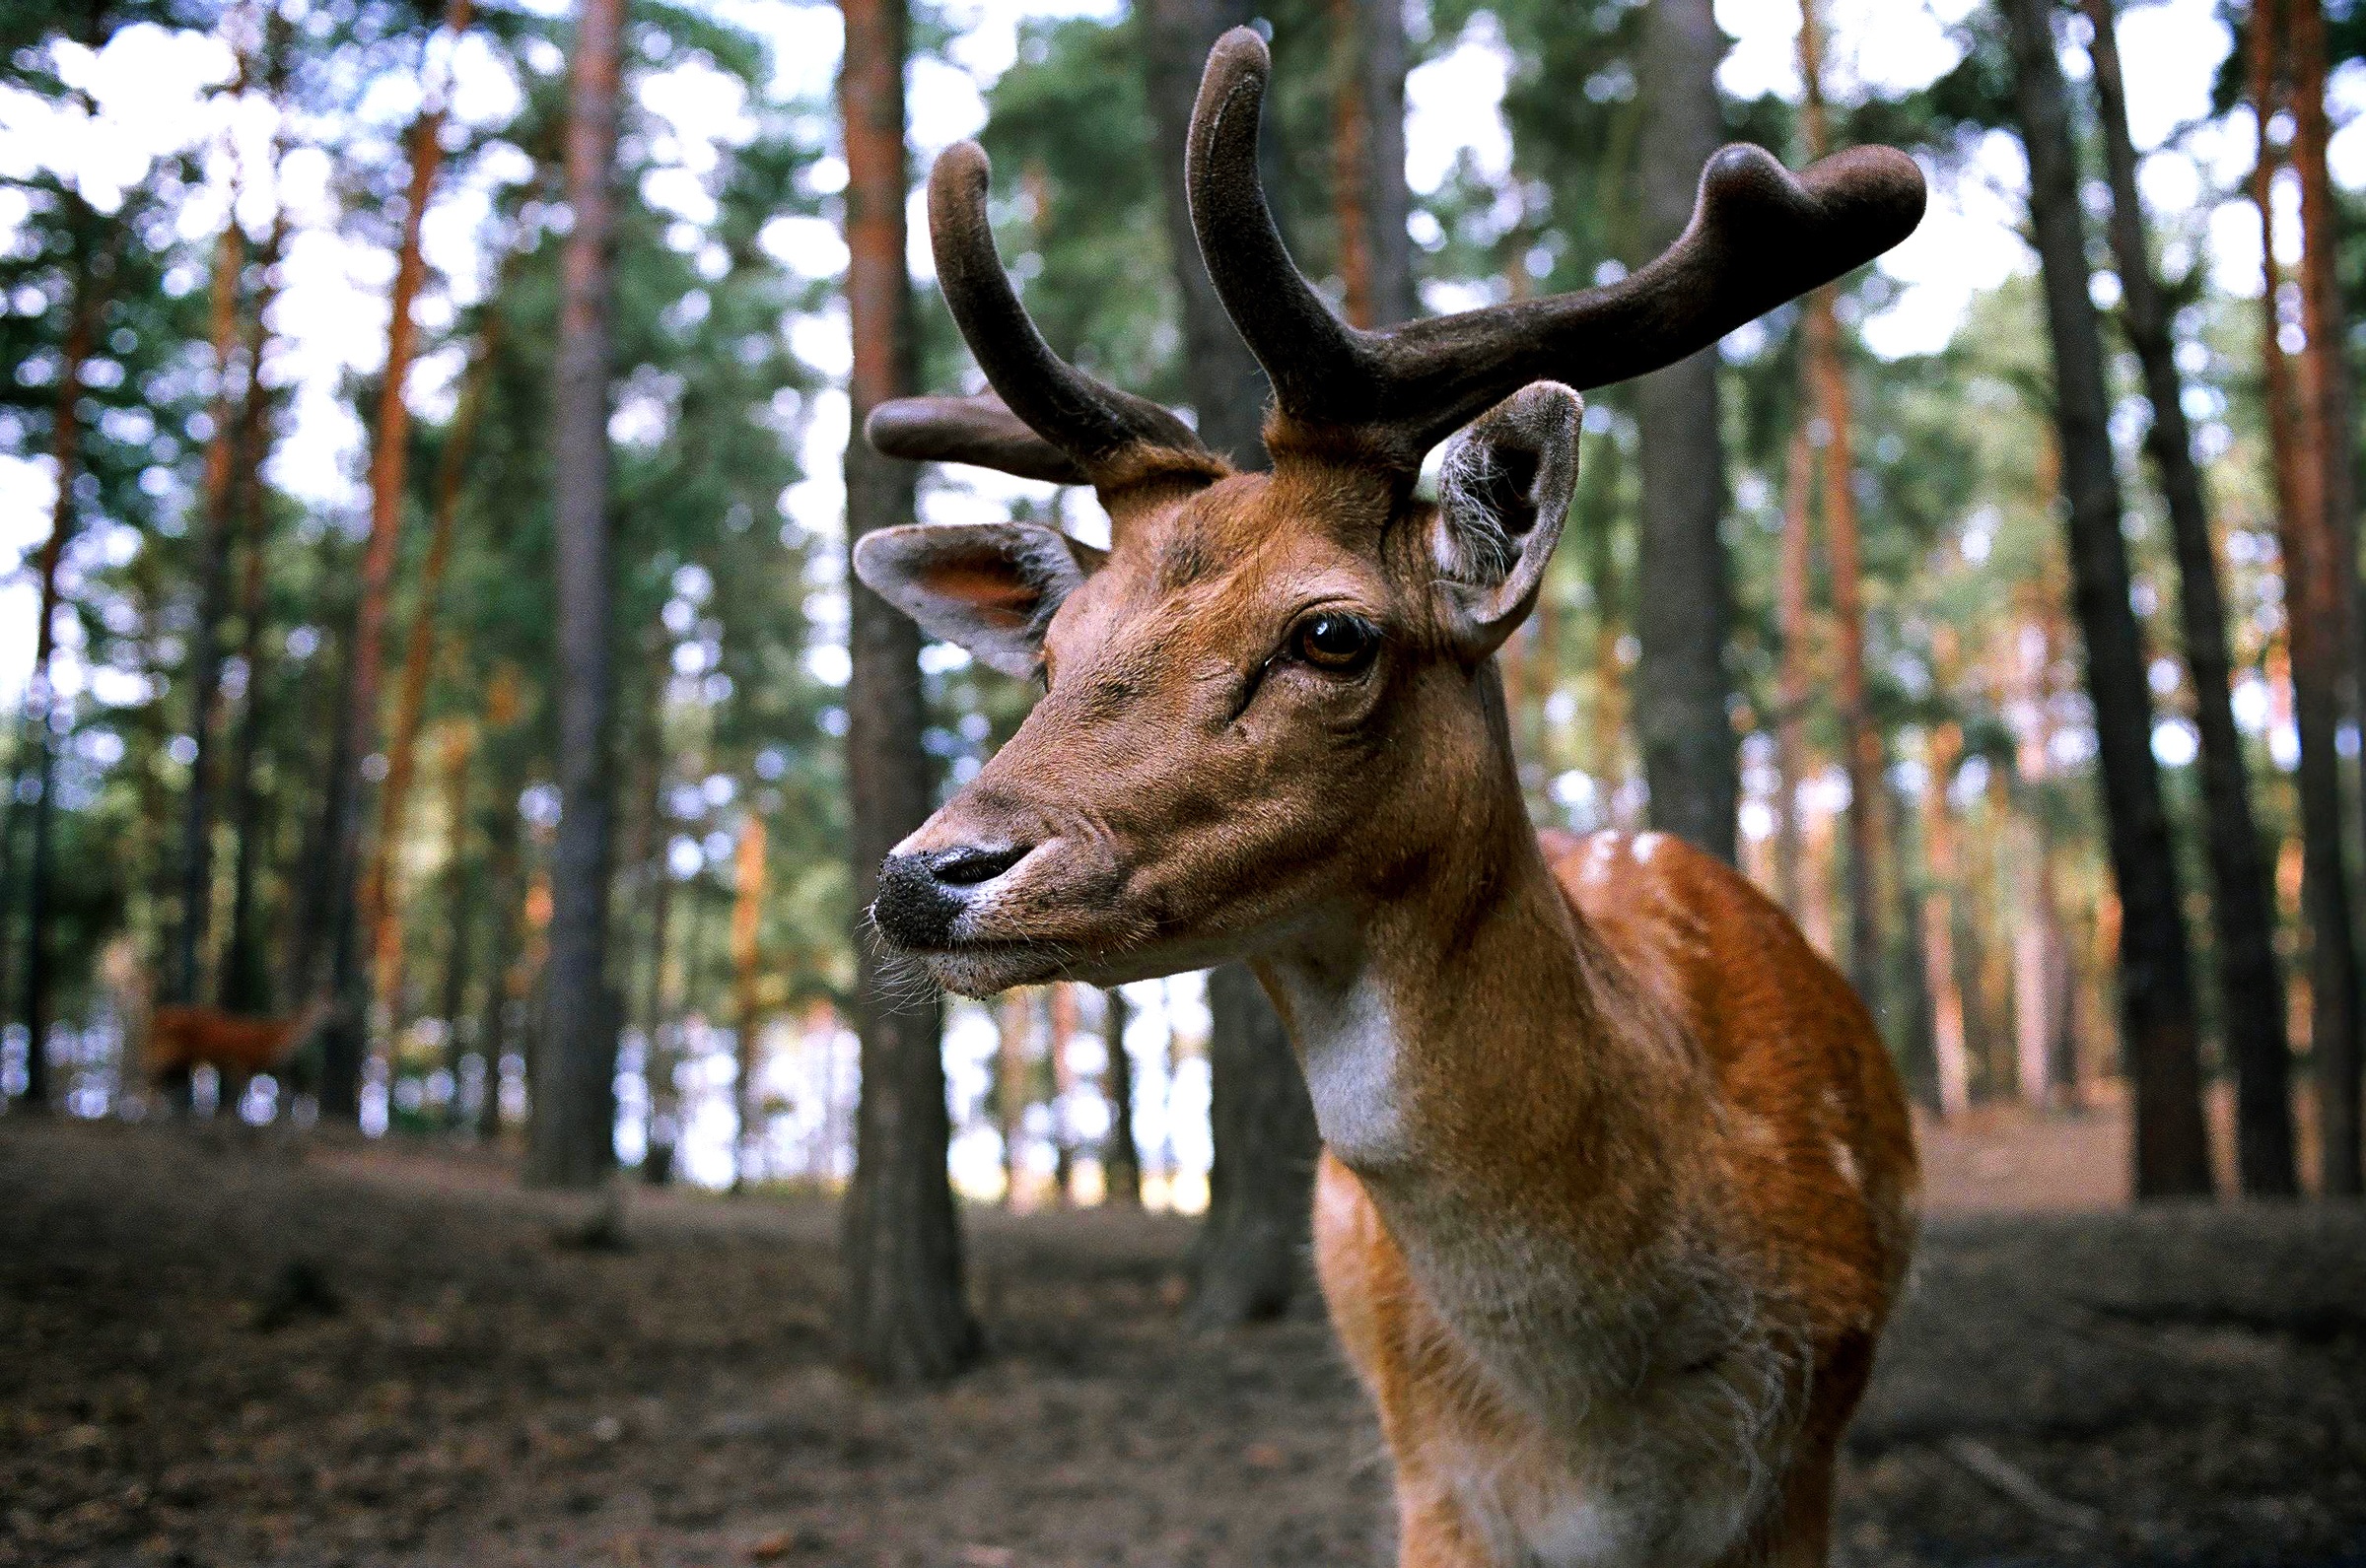
nature, forest, wildlife, wild, deer, zoo, mammal, fauna, enclosure, vertebrate, hirsch, fallow deer, paarhufer, white tailed deer, real deer